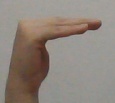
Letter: haa